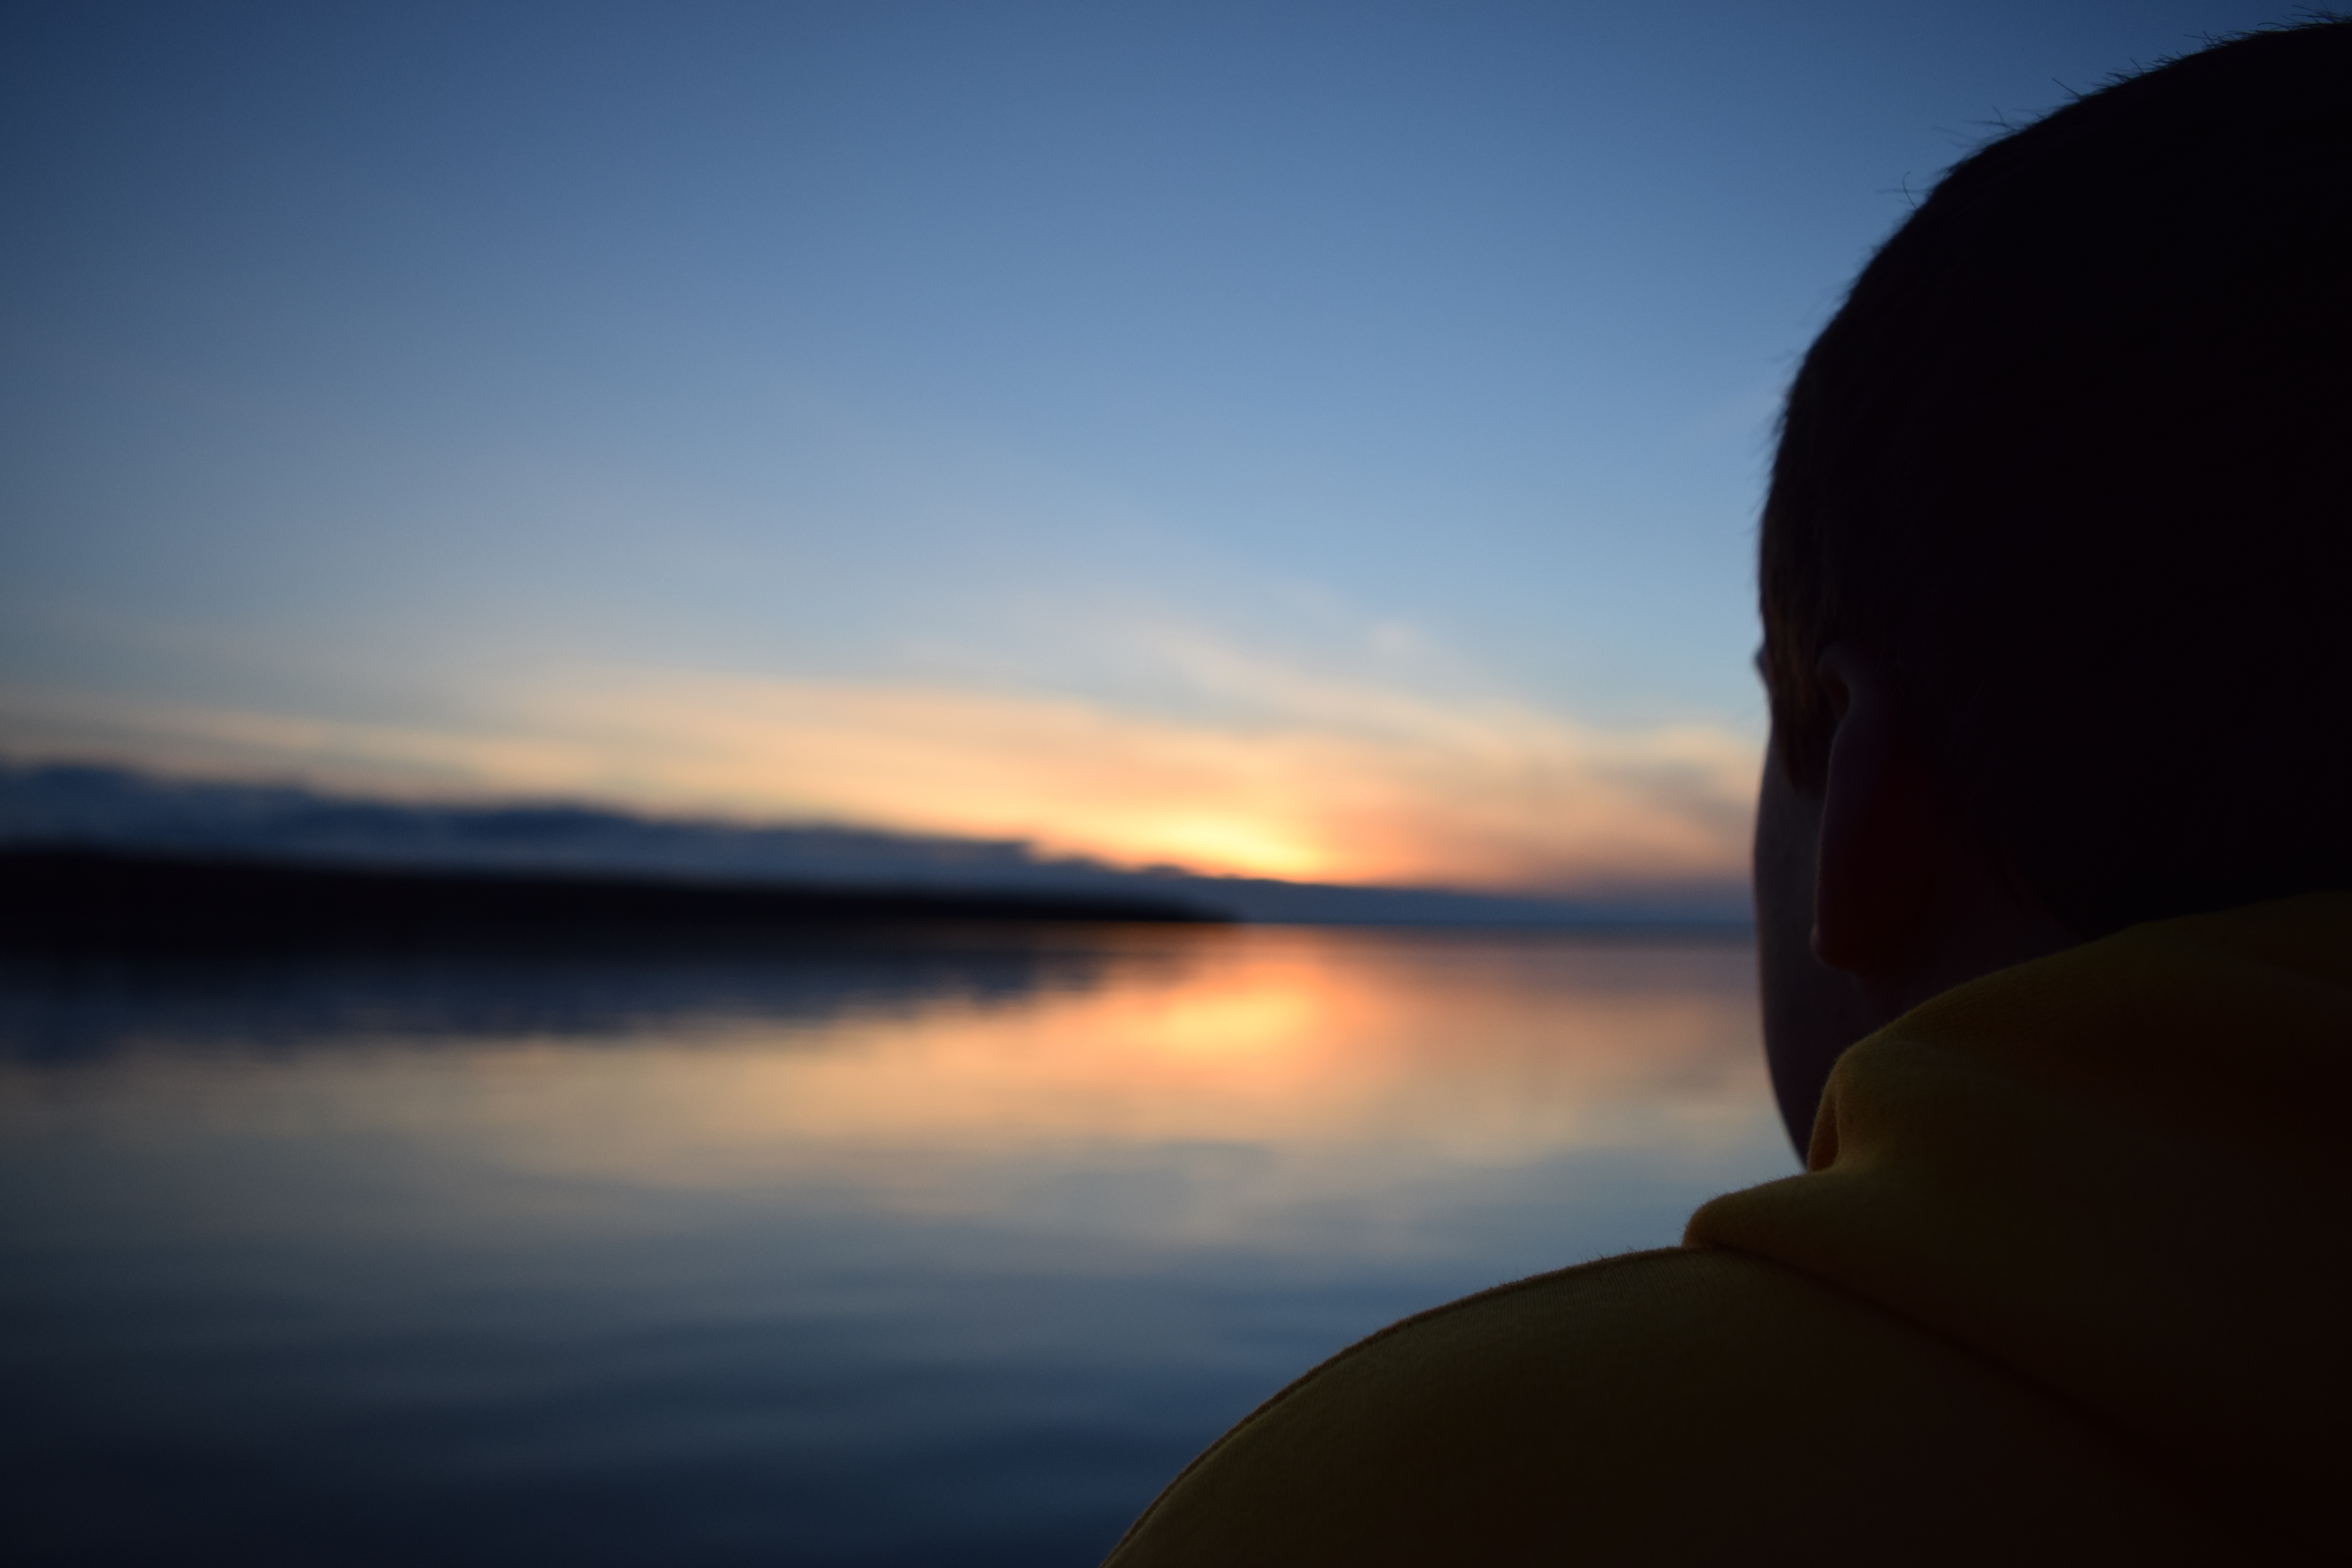
sea, coast, ocean, horizon, light, cloud, sky, sun, sunrise, sunset, sunlight, morning, dawn, atmosphere, dusk, evening, reflection, atmospheric phenomenon